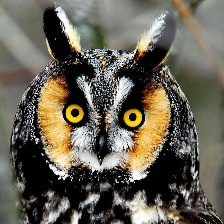
Species: LONG-EARED OWL
Scientific name: ASIO OTUS
ImageNet parent category: great_grey_owl